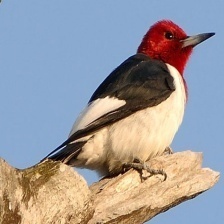
Species: RED HEADED WOODPECKER
Scientific name: MELANERPES ERYTHROCEPHALUS